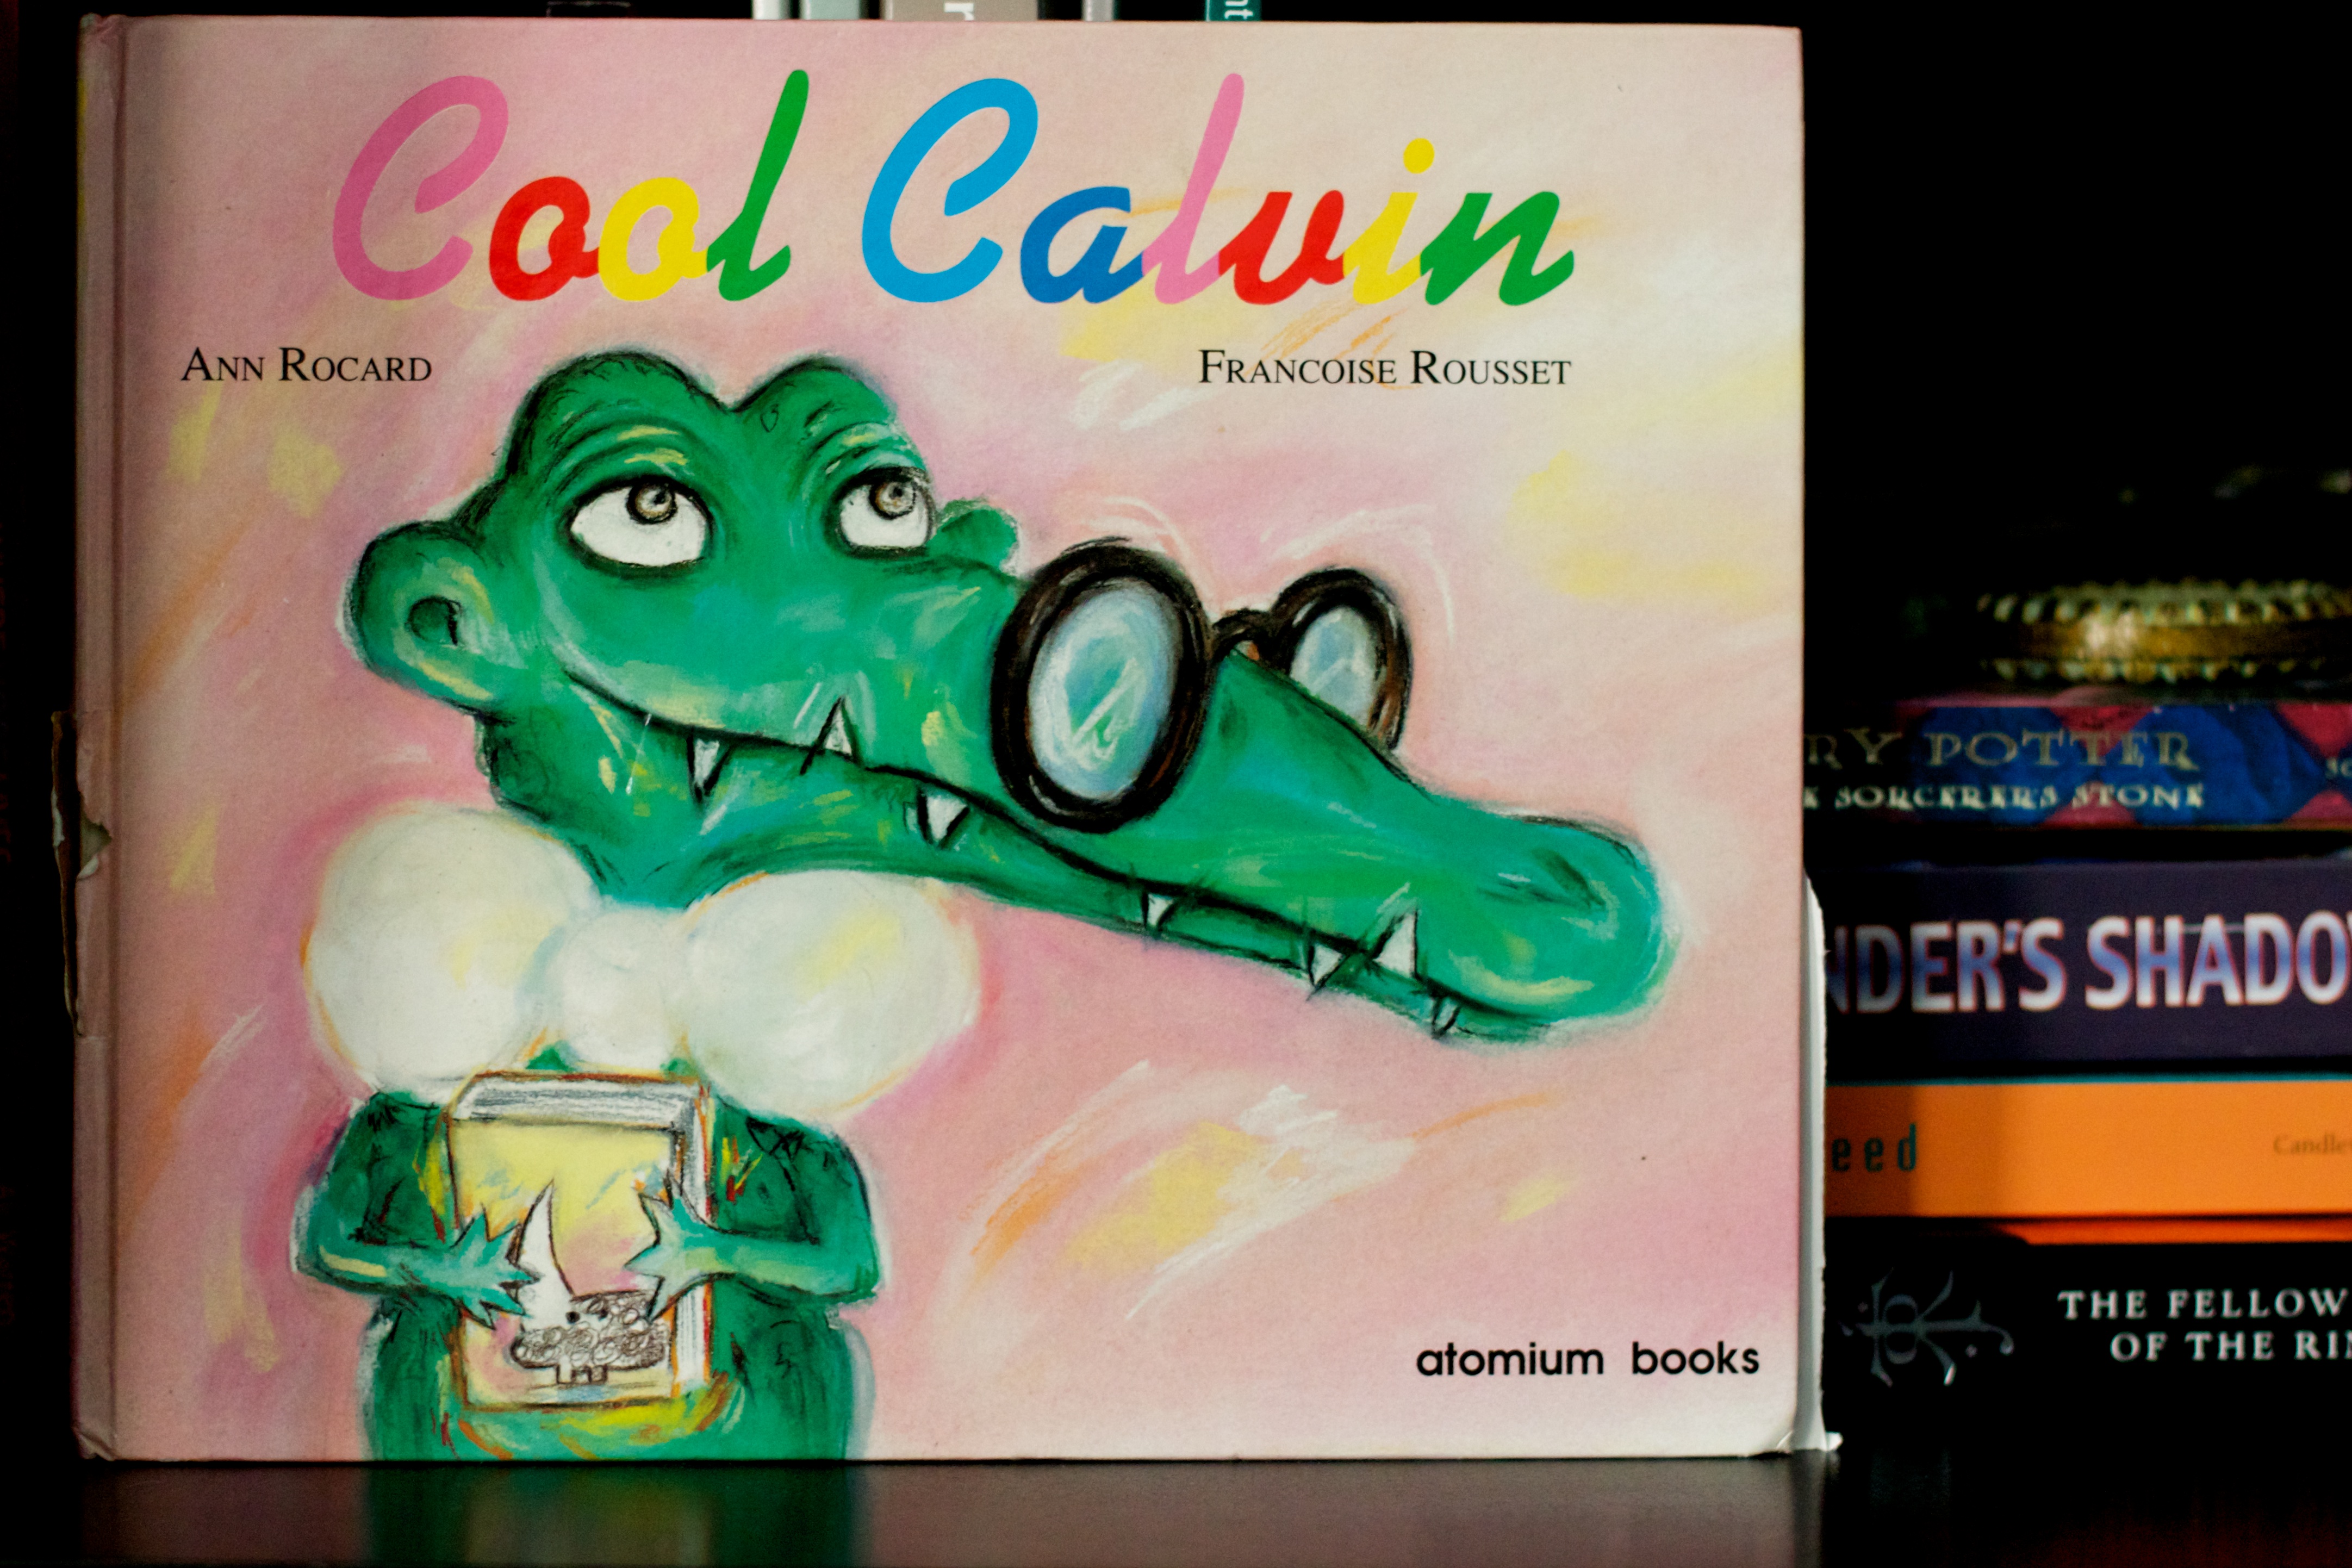
advertising, odyssey, cartoon